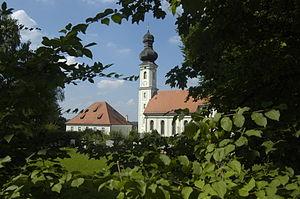
Wörth est une commune de Bavière, située dans l'arrondissement d'Erding, dans le district de Haute-Bavière.